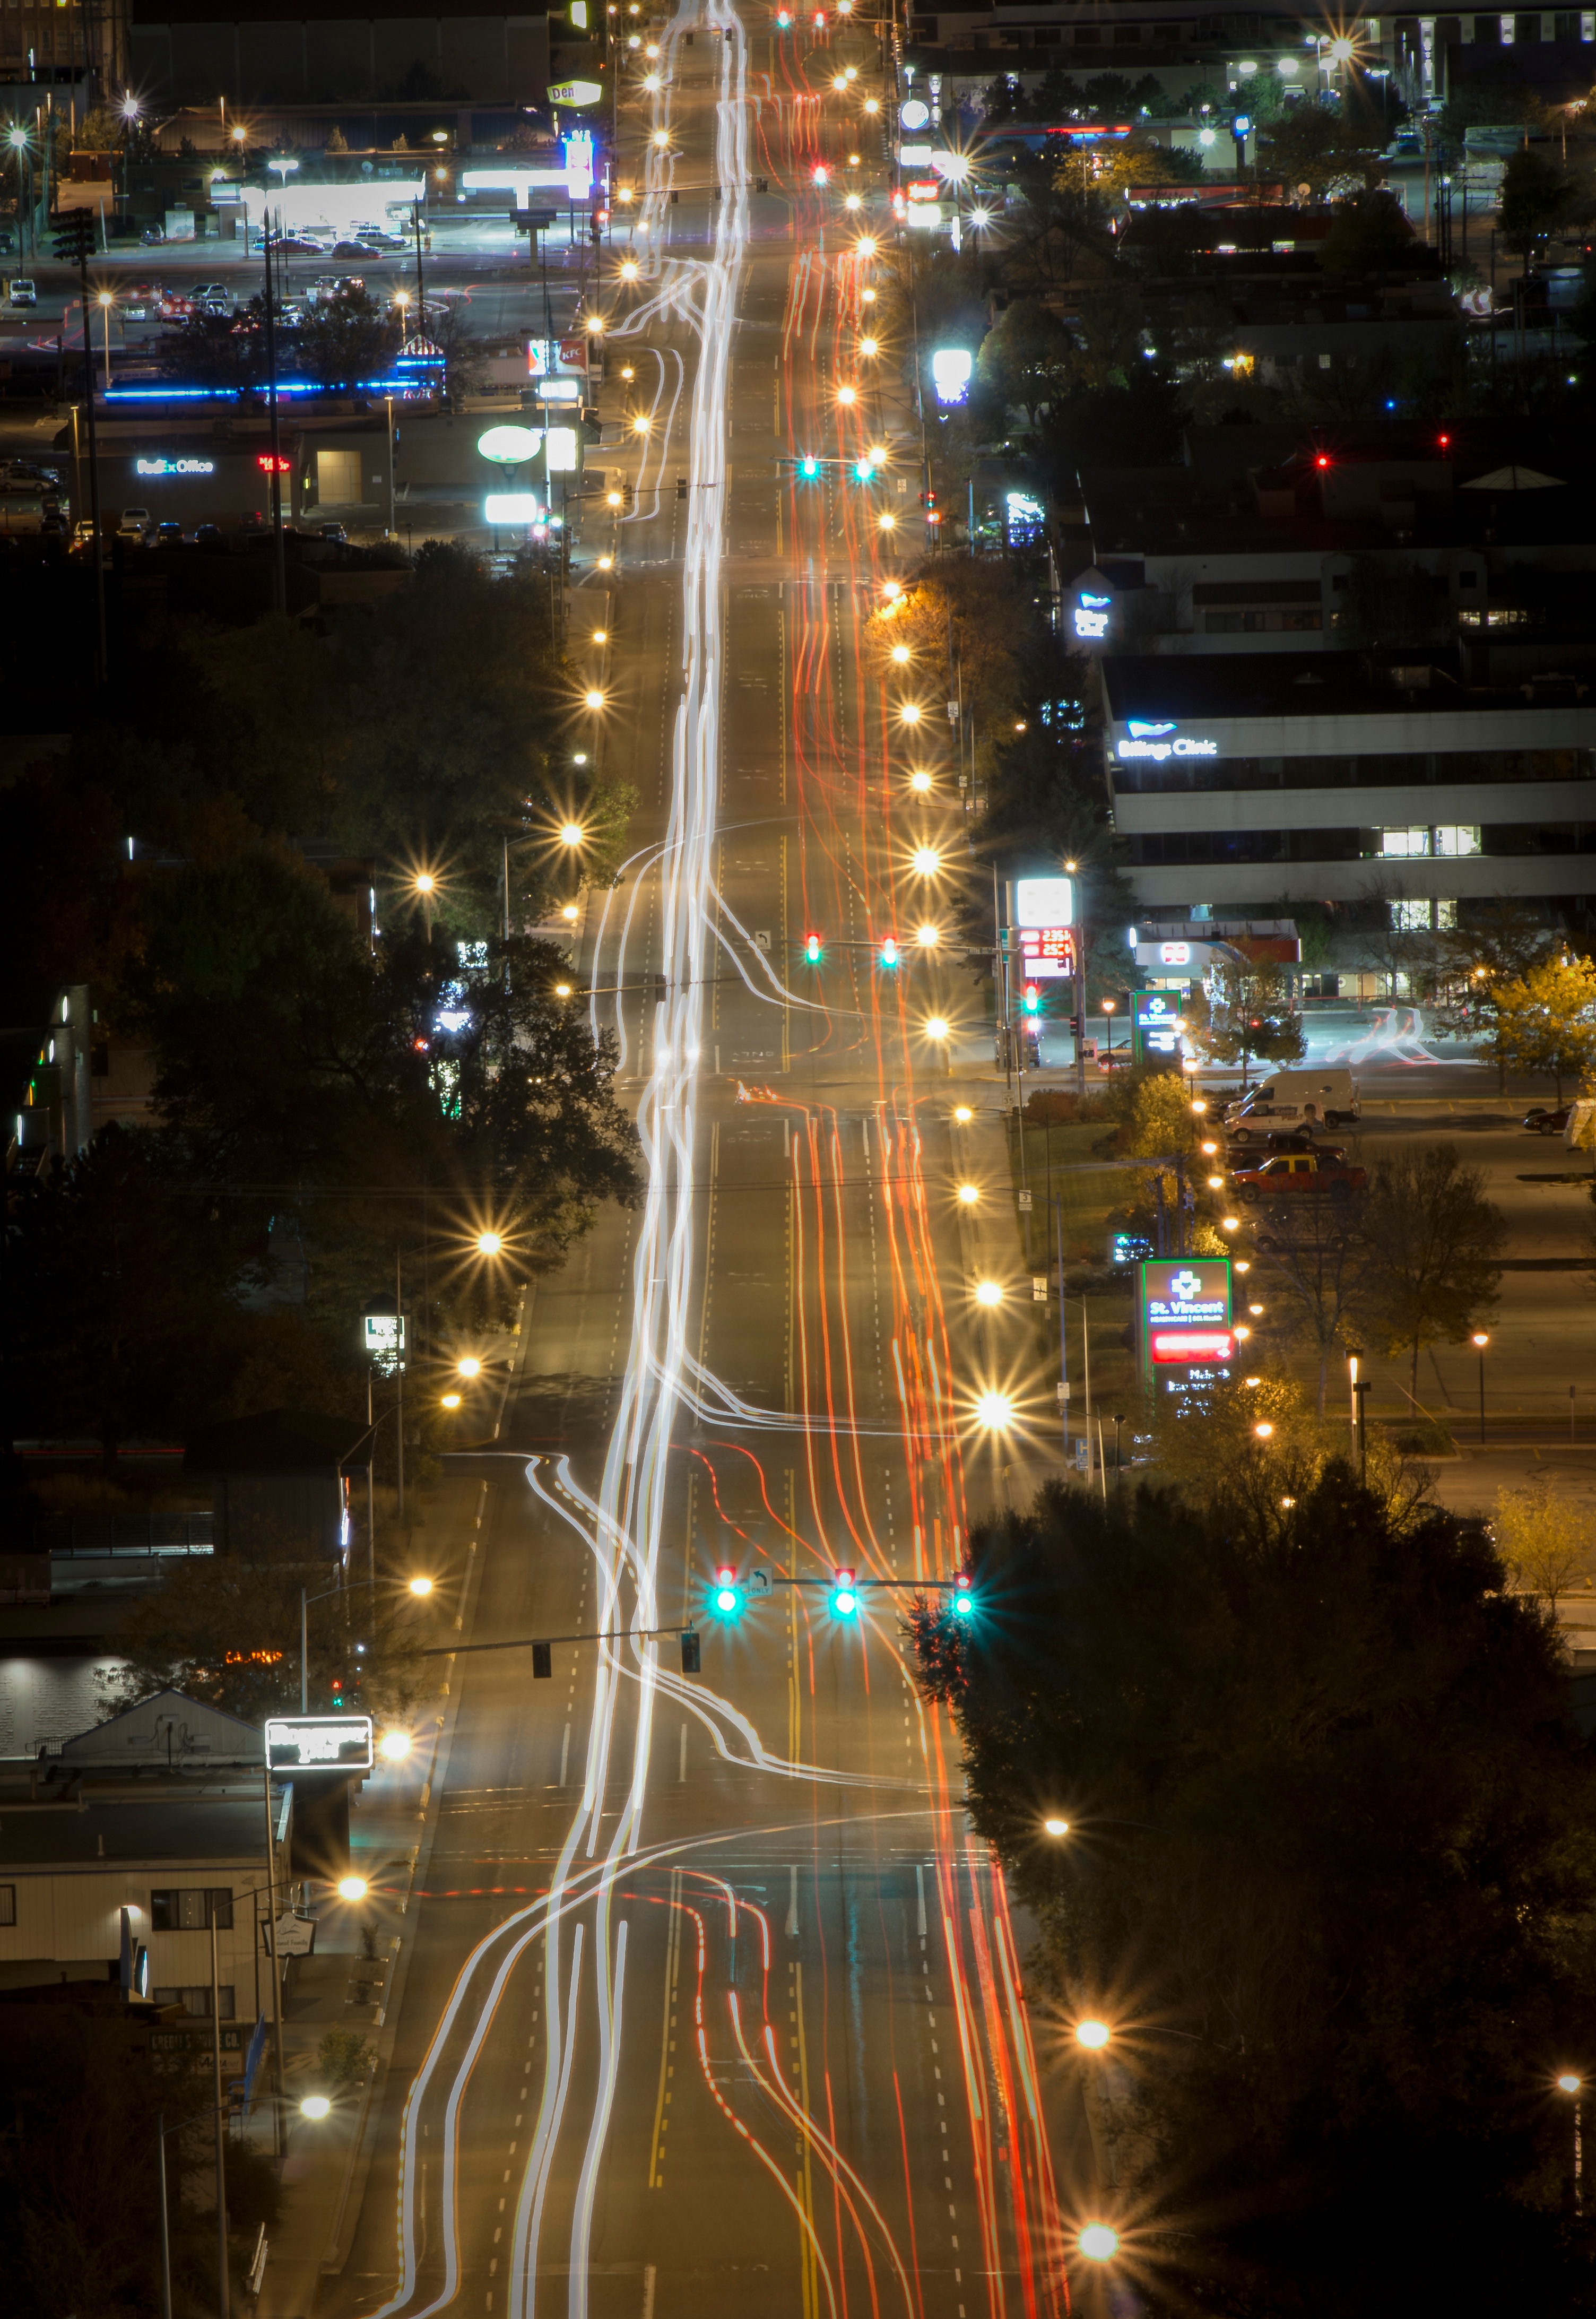
light, skyline, night, city, skyscraper, cityscape, downtown, evening, reflection, lighting, metropolis, urban area, metropolitan area